Artemis

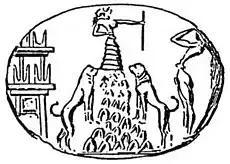
Minoan seal from Knossos. A goddess flanked by two lionesses, probably the "Mother of the Mountains", in the presence of her consort or the dedicant.

Artemis is presented as a goddess who delights in hunting and punishes harshly those who cross her. Artemis' wrath is proverbial, and represents the hostility of wild nature to humans. Homer calls her , "the mistress of animals", a title associated with representations in art going back as far as the Bronze Age, showing a woman between a pair of animals. Artemis carries with her certain functions and characteristics of a Minoan form whose history was lost in the myths.